Diffused lighting camouflage

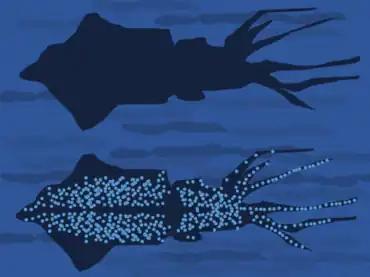
The principle of counter-illumination camouflage in squid. When seen from below by a predator, the animal's light helps to match its brightness and colour to the sea surface.

In 1940, Edmund Godfrey Burr, a Canadian professor at McGill University, serendipitously stumbled on the principle of counter-illumination, or as he called it "diffused-lighting camouflage". Burr had been tasked by Canada's National Research Council (NRC) to evaluate night observation instruments. With these, he found that aircraft flying without navigation lights remained readily visible as silhouettes against the night sky, which was never completely black.